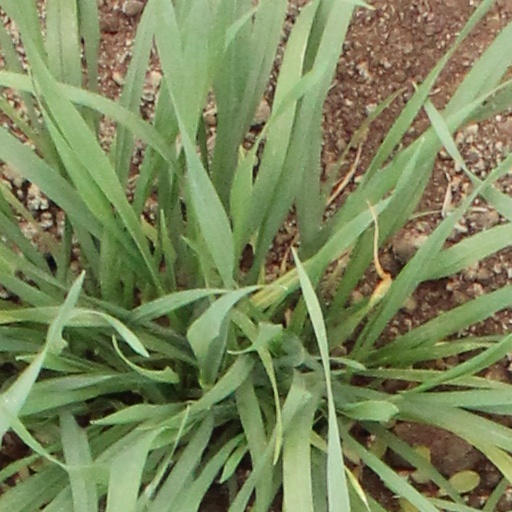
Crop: wheat